Nokia 105 (2013)

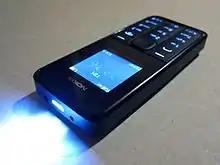
Nokia 105 with the torchlight on

The Nokia 105 is said to offer up to 35 days of standby time on a single charge and up to 12.5 hours of talk time. Furthermore, it includes a flashlight and an FM radio.